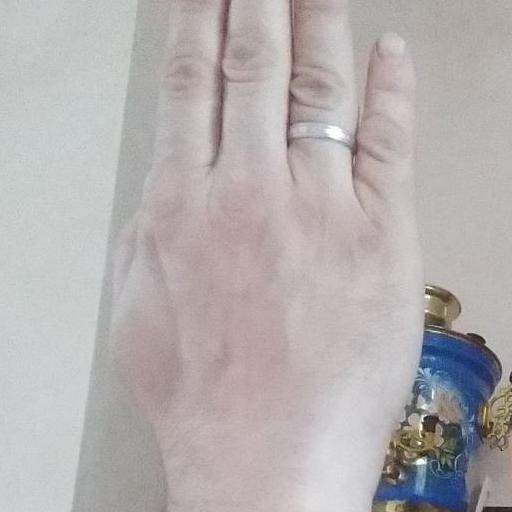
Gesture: stop_inverted